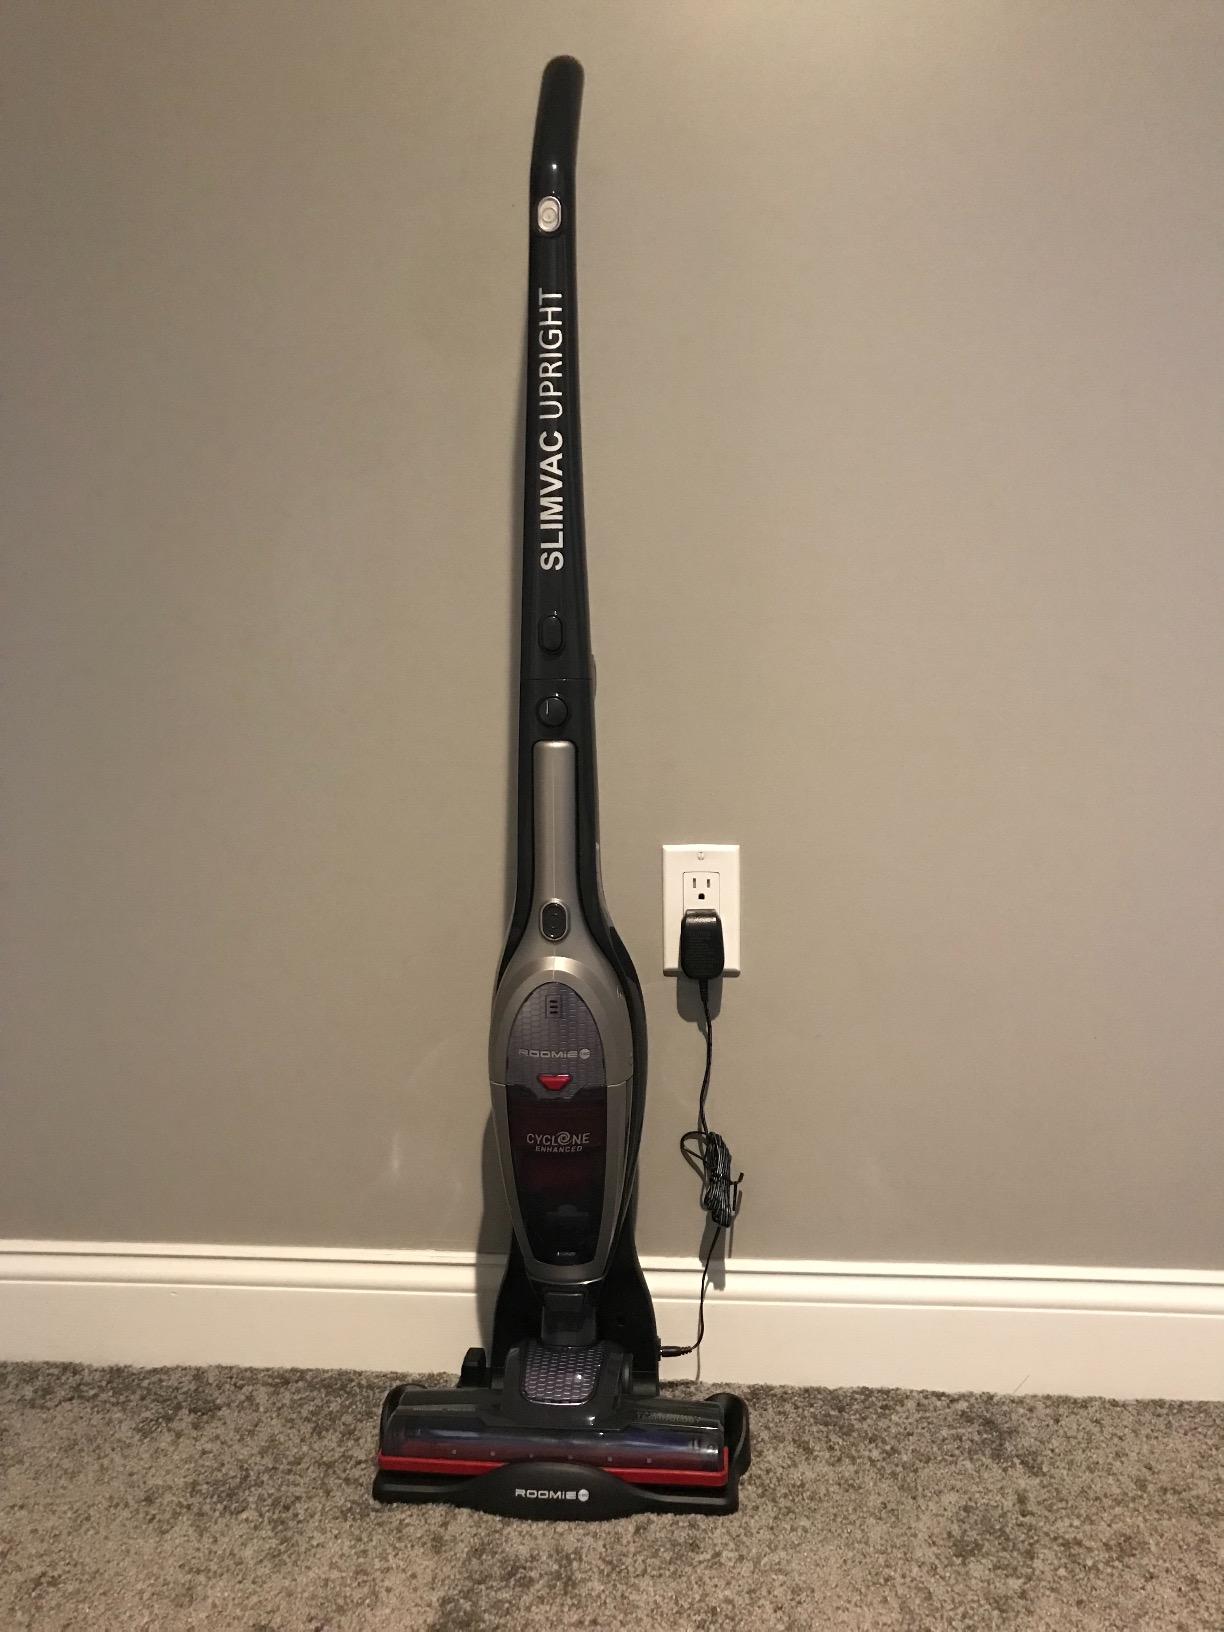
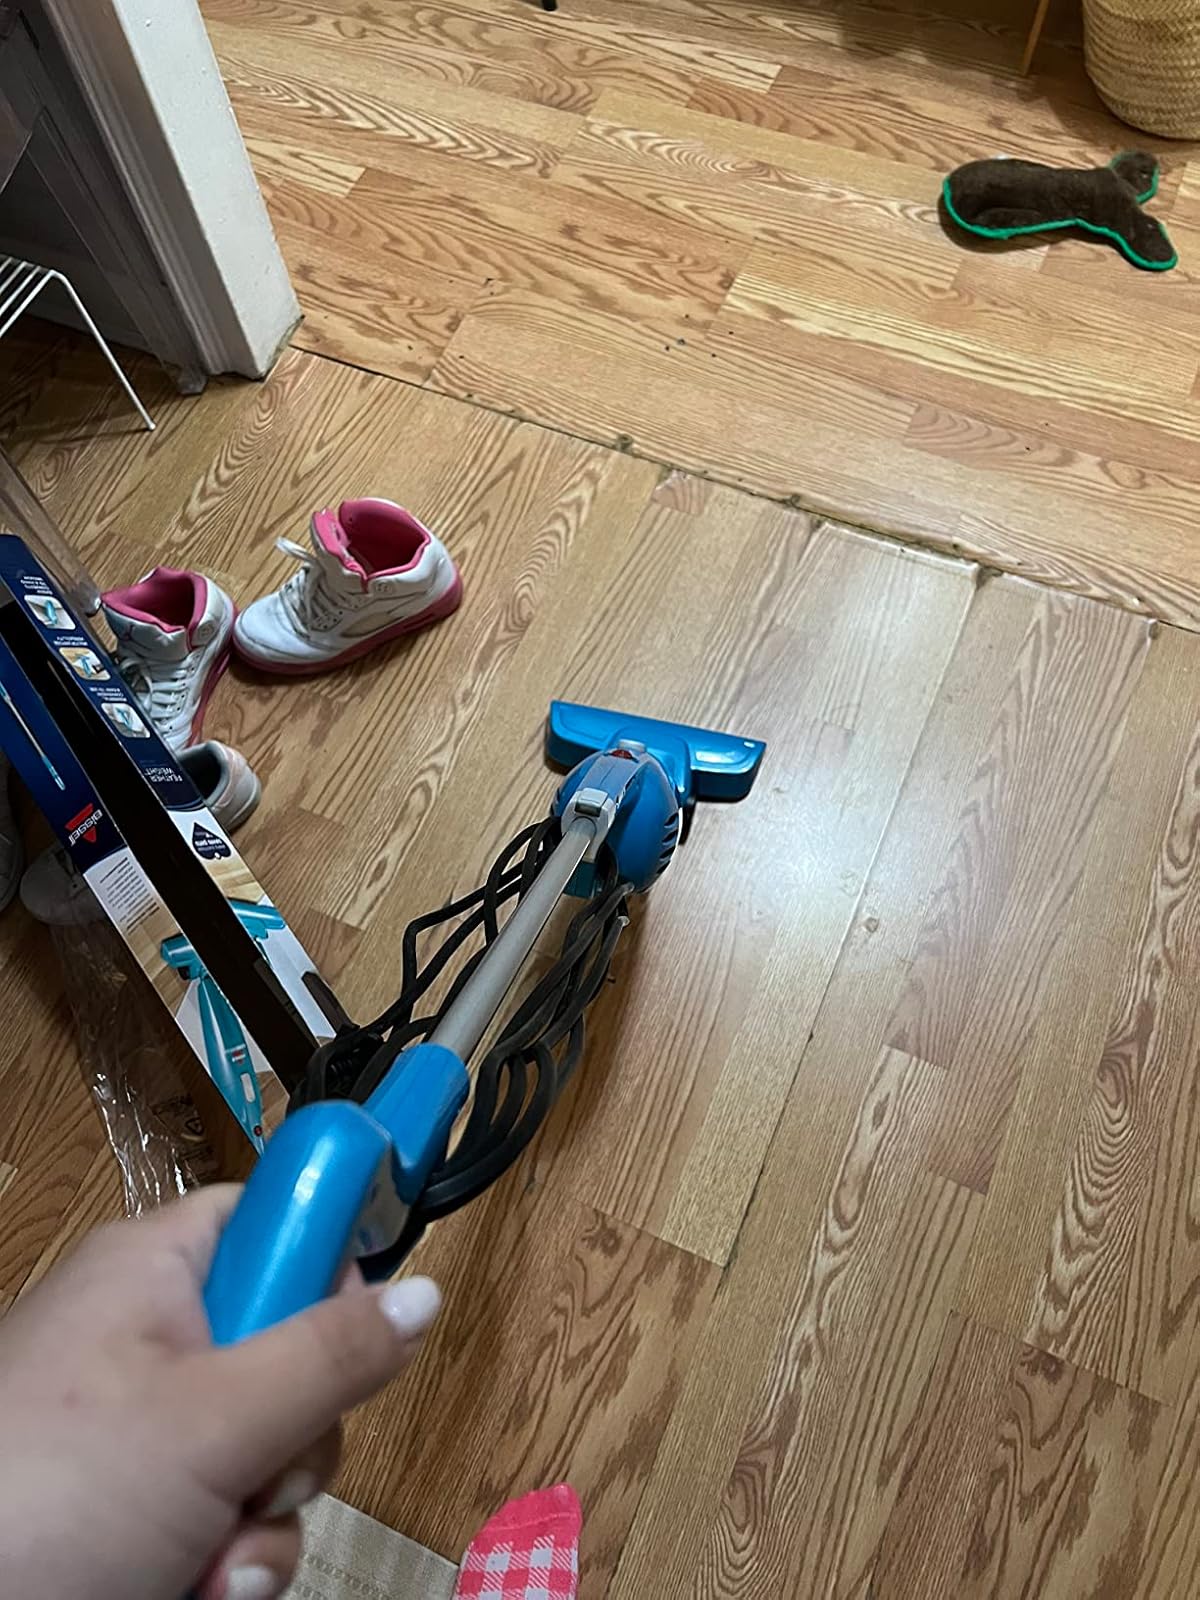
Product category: items_vacuum
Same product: no